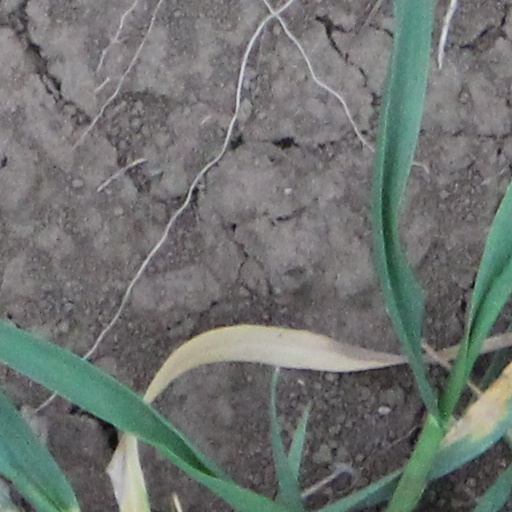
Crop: wheat